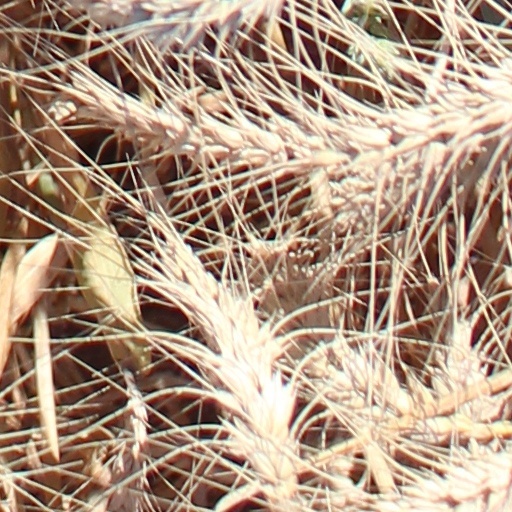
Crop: wheat